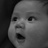
Emotion: surprise